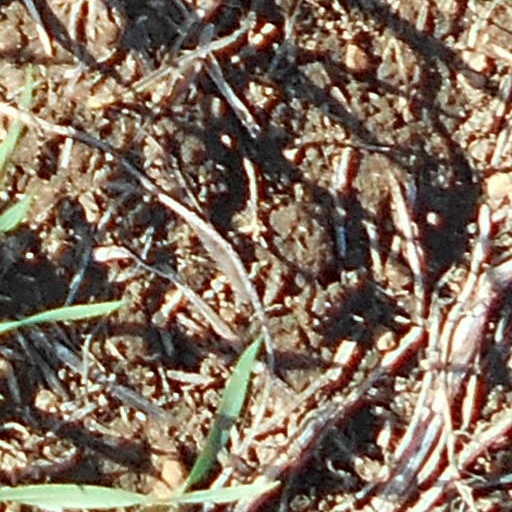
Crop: wheat